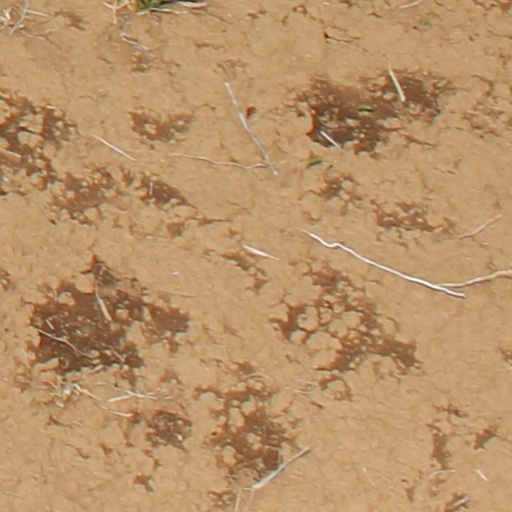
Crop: wheat